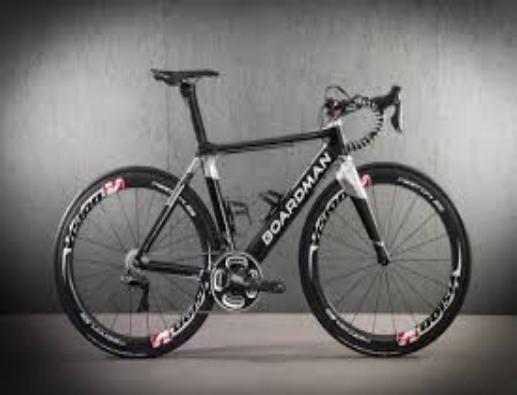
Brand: boardman bikes
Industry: Transportation